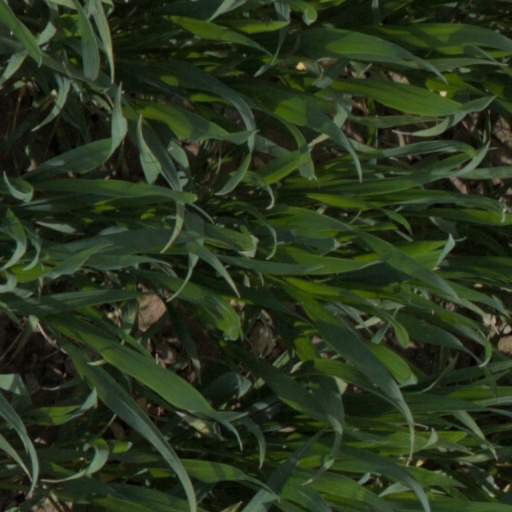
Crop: wheat